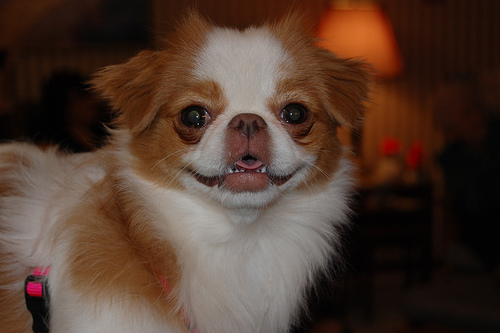
Breed: japanese chin